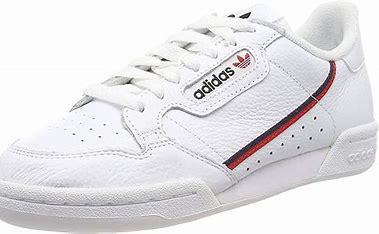
Brand: Adidas
Model: Continental 80